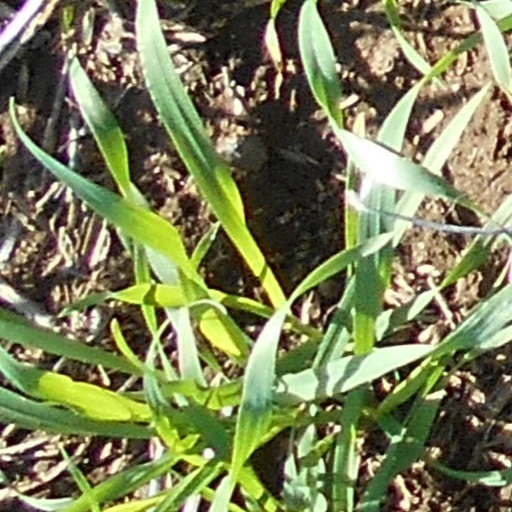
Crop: wheat